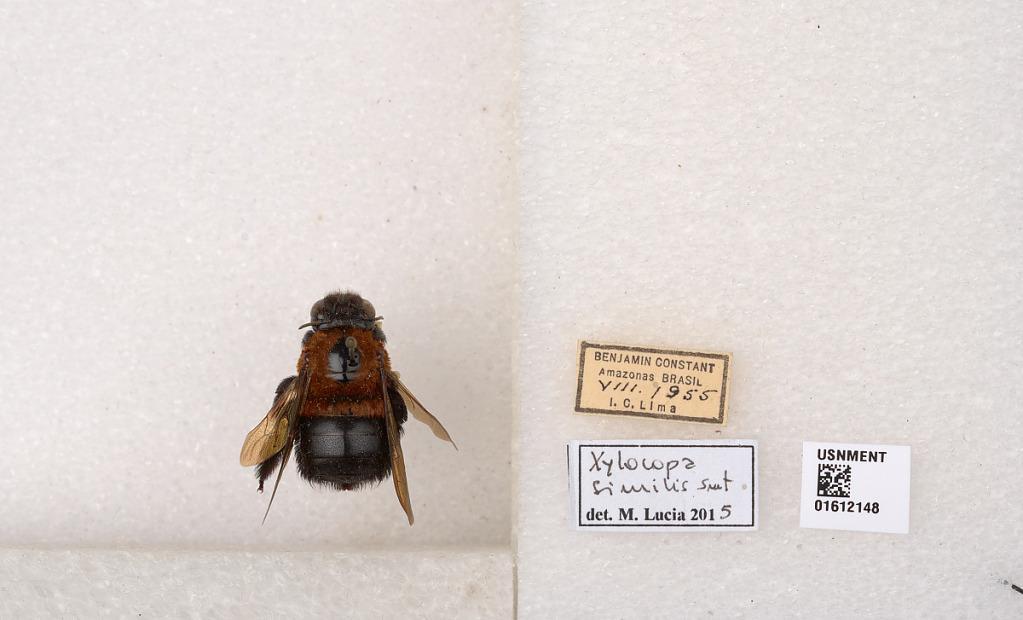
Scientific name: Xylocopa (Neoxylocopa) similis Smith
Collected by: R. Lawler
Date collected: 1955-8-1
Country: Brazil
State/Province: Amazonas
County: Benjamin Constant
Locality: Benjamin Constant
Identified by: Lucia, M.